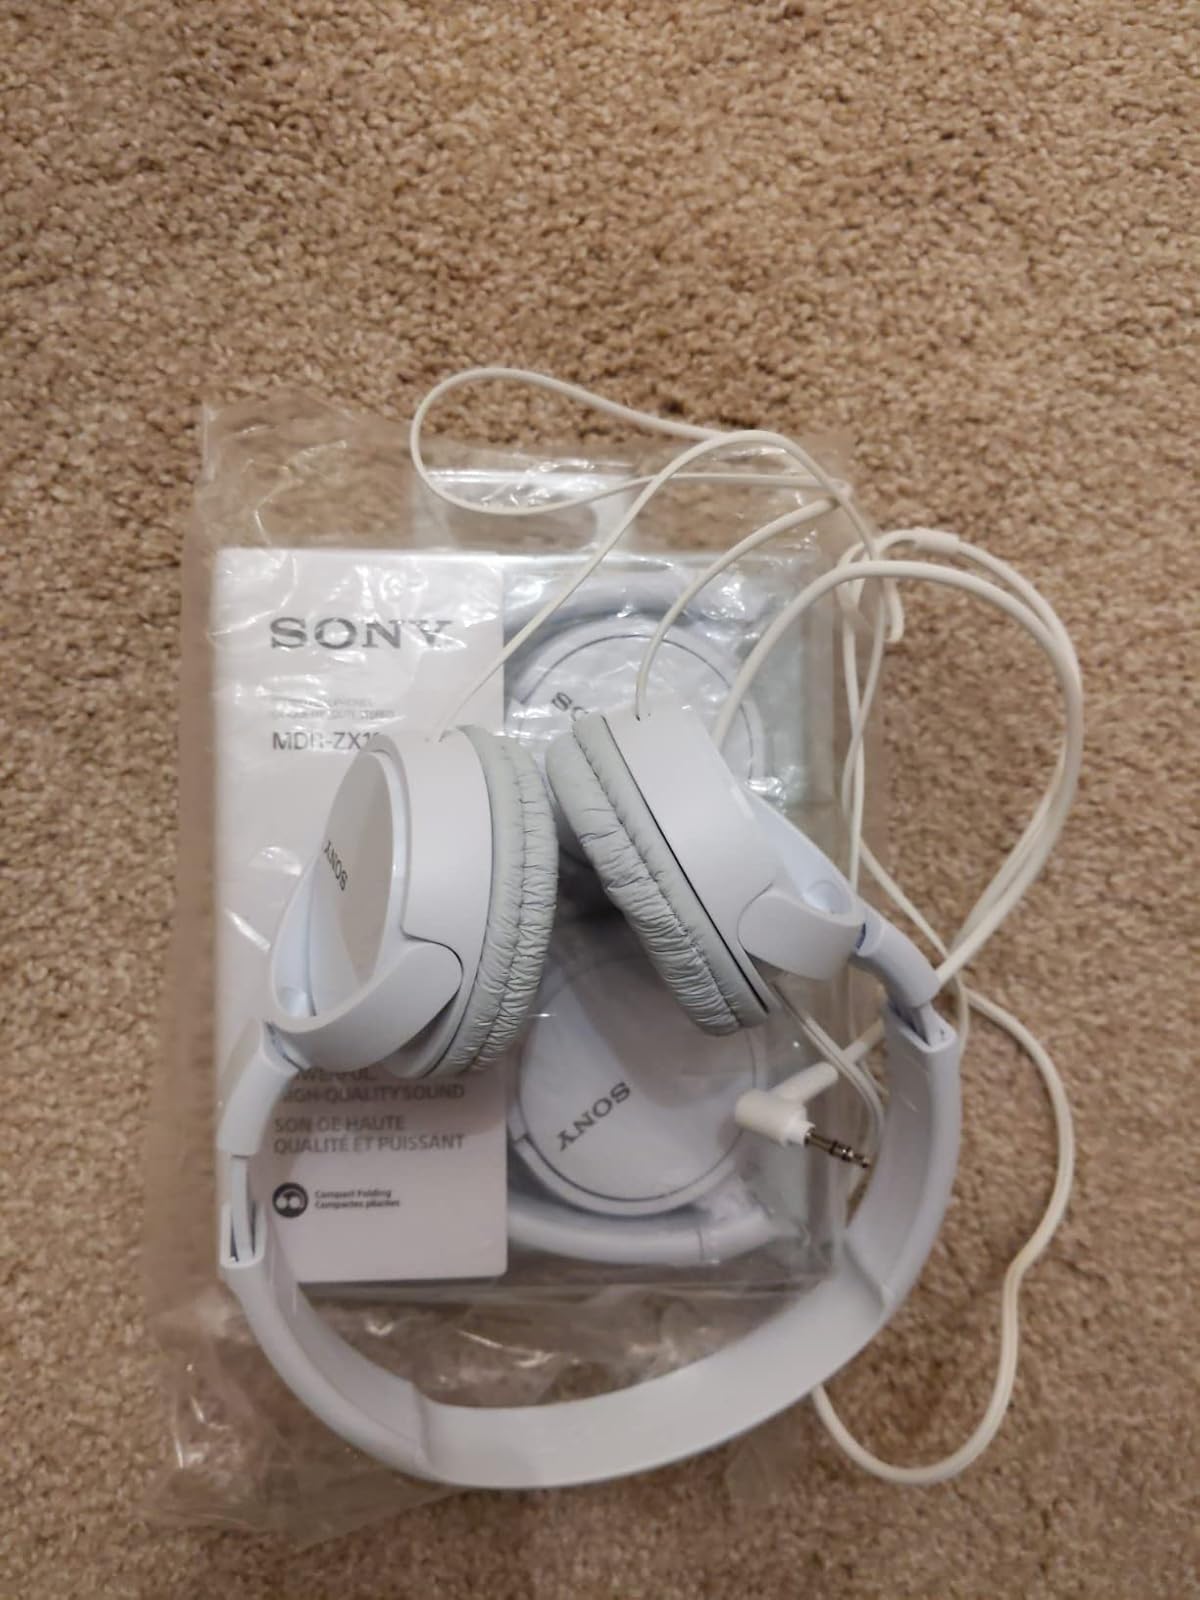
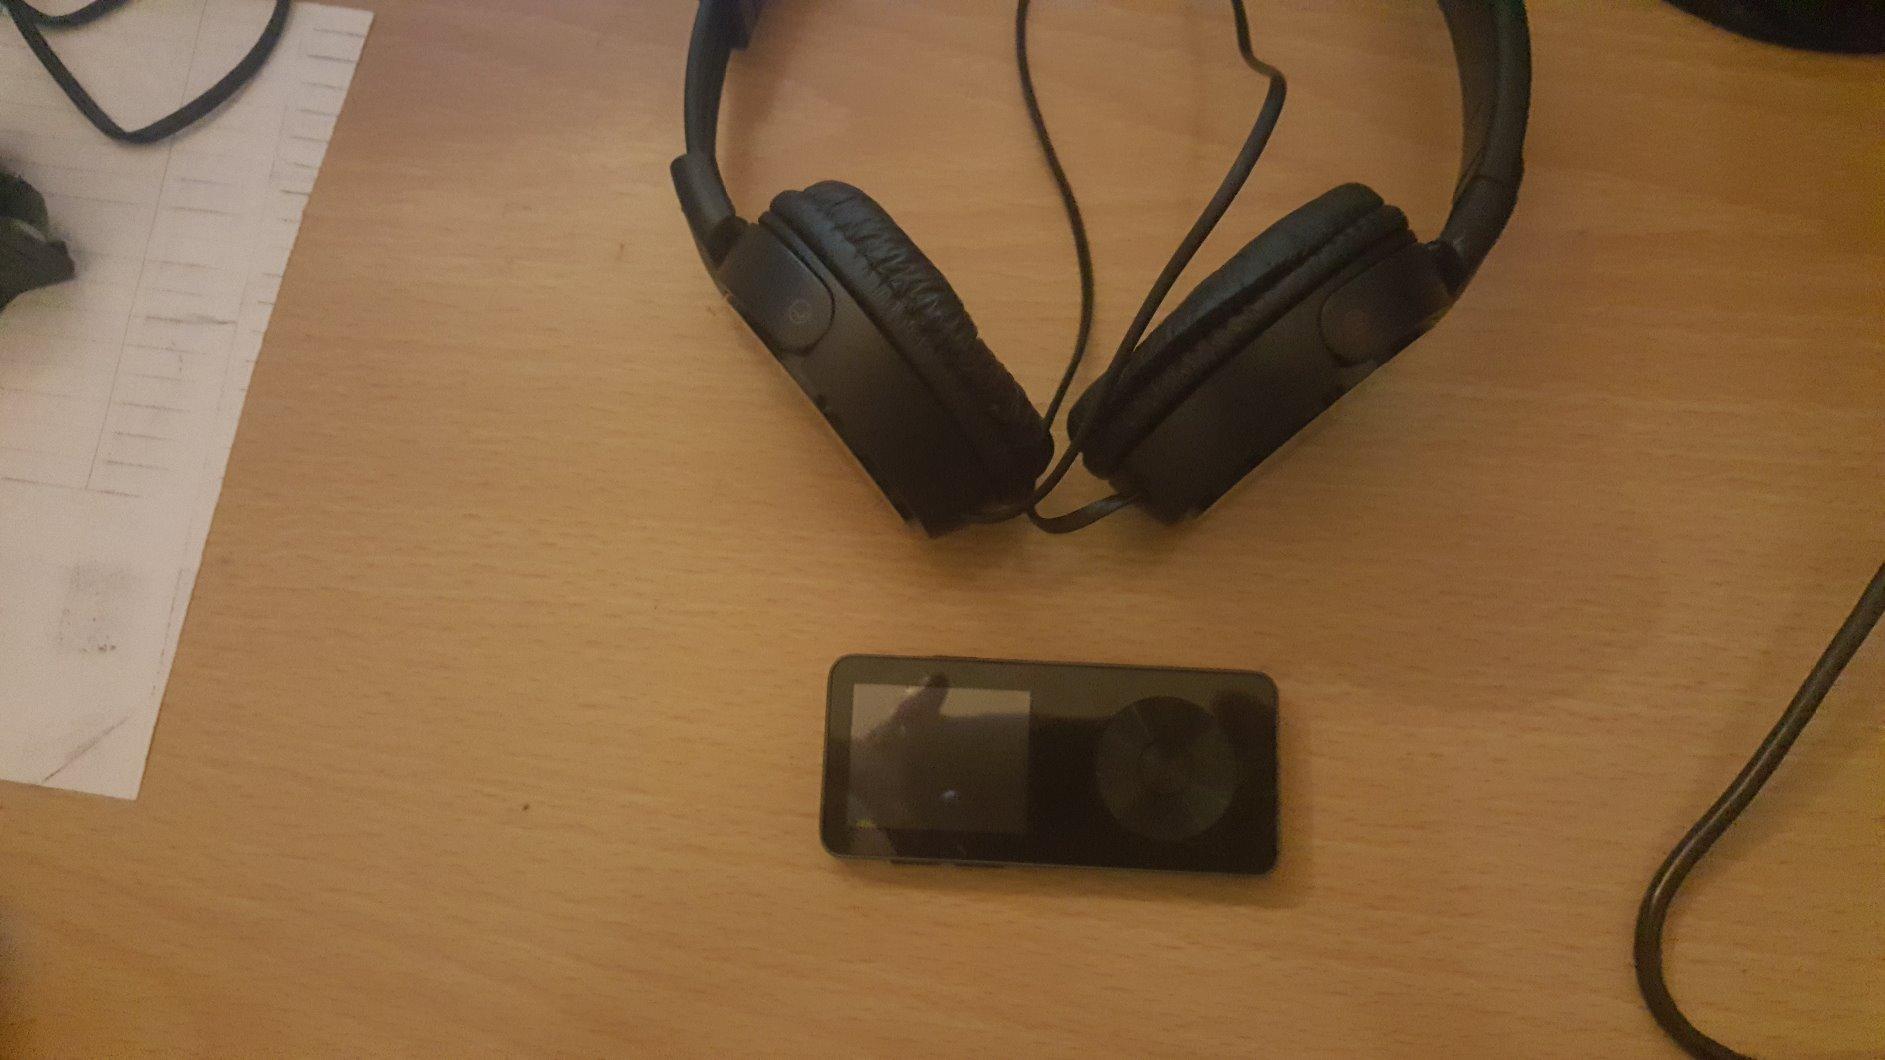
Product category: headphones
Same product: no